María Corina Machado

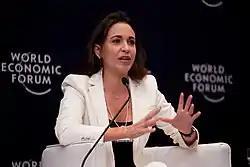
Machado at the 2011 World Economic Forum on Latin America in Rio de Janeiro, Brazil

In February 2010, Machado resigned from Súmate and announced her candidacy for the National Assembly of Venezuela. She represented Miranda for the Chacao, Baruta, El Hatillo, and the Parroquia Leoncio Martínez de Sucre municipalities. She was a Justice First (Primero Justicia) party member of the Coalition for Democratic Unity (Mesa de la Unidad Democrática – MUD) in opposition to Chávez's party, the United Socialist Party of Venezuela (Partido Socialista Unido de Venezuela – PSUV). In announcing her candidacy, she said Venezuelans were good, decent, and free people who do not want to live with violence or hate; she promised to defend the right for Venezuelans to think freely and live without fear. In April 2010, Machado won the primary election. She campaigned actively in "slums once viewed as solid pro-Chávez territory", attempting to "capitalize on domestic problems, including widespread violent crime, power outages in some regions, a severe housing shortage and 30-percent inflation".